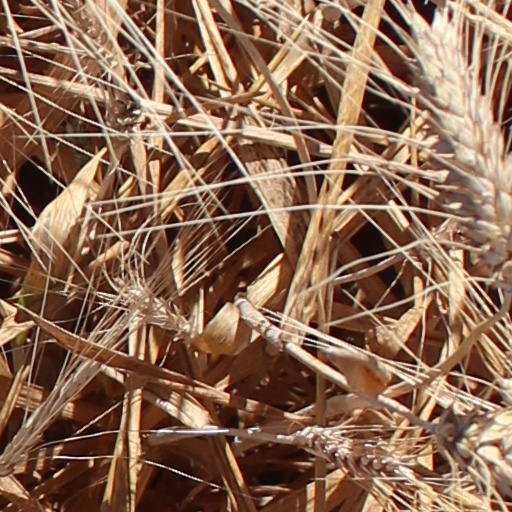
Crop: wheat